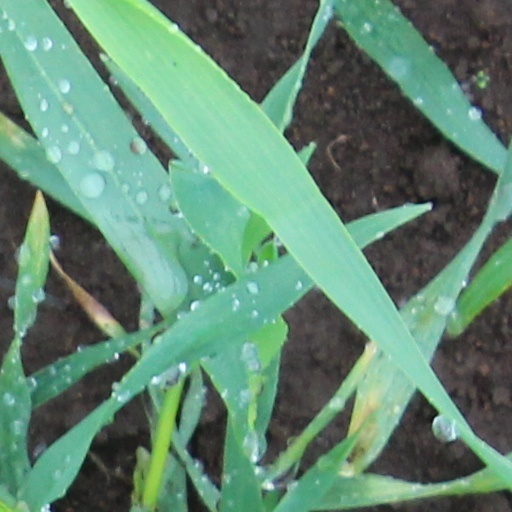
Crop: wheat